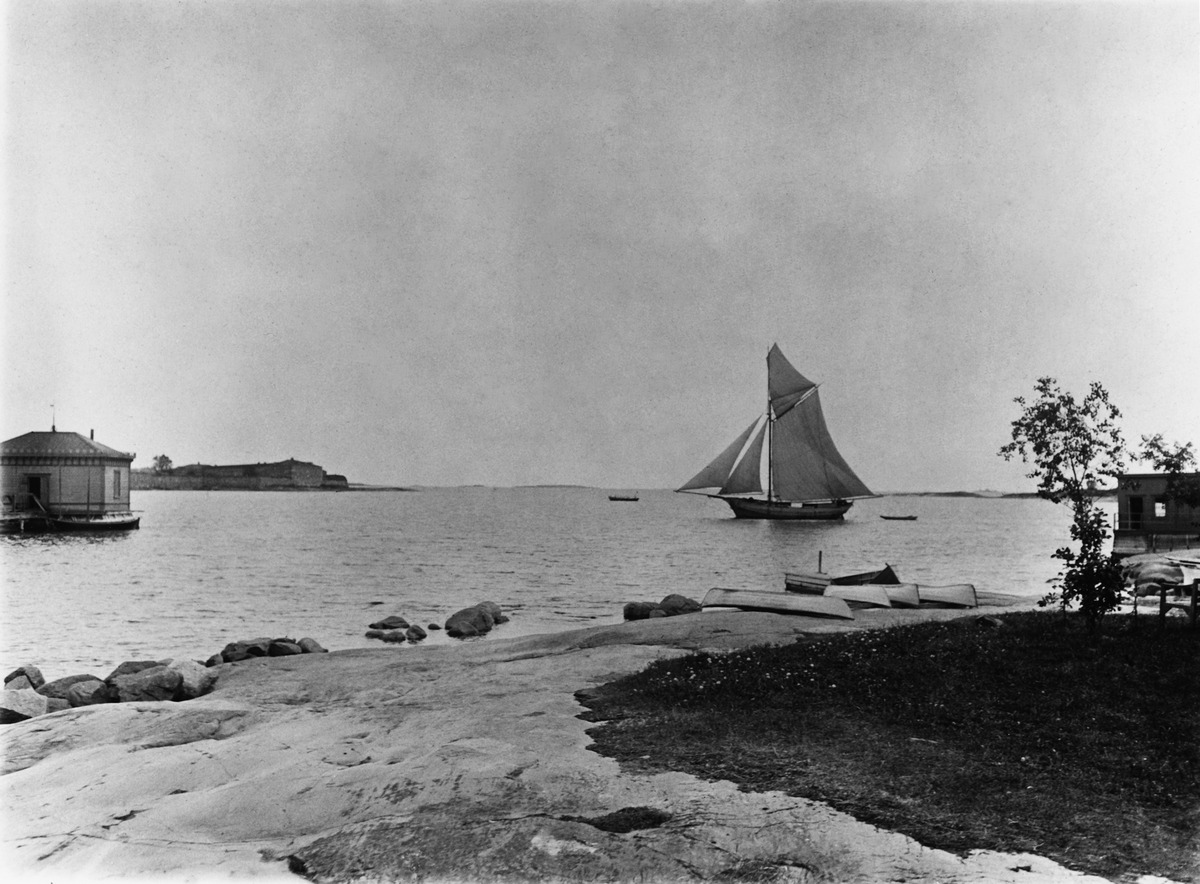
Purjealus Kaivopuiston edustalla
sisällön kuvaus: Purjealus Kaivopuiston edustalla. Taustalla Särkkä. mustavalkoinen
Ajankohta: kuvausaika 1890 -luku
Paikka: Suomi, Uusimaa, Helsinki, Kaivopuisto Helsinki
Aiheet: meri, rannat, vesikulkuneuvot, laivat purjelaivat, veneet, uimalaitokset